Pope Pius X

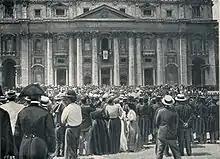
Cardinal Luigi Macchi announces the election of Sarto as Pope Pius X.

After being named cardinal and before leaving for Venice, he visited his mother. Overwhelmed with emotion, she asked: "My son, give your mother a last blessing", sensing that it would be the last time that they would see each other. Arriving in Venice, he was formally enthroned on 24 November 1894.